Charles S. Deneen

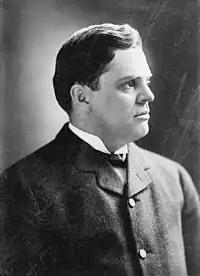
Photograph of Deneen from the George Grantham Bain collection

Deneen became Governor of Illinois in 1905 and supported passage of the Illinois anti-lynching law that year. The state had not had many instances of lynchings, but in 1909 William "Froggie" James was murdered in a spectacle lynching attended by a mob of 10,000 in Cairo, Illinois. The crowd also lynched Henry Salzner, a white man, who had allegedly killed his wife. The governor sent in National Guard troops to suppress violence. Under the 1905 state law, Deneen dismissed Sheriff Frank E. Davis for failing to protect James and Salzner and resisted local efforts to have the officer reinstated.